Western Cartridge Company

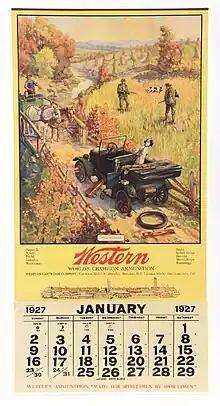
Western calendar, 1927

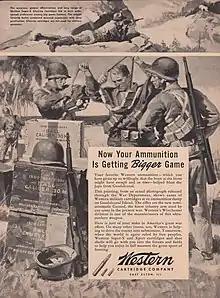
World War II era advertisement explaining ammunition shortages and the company's contribution to the war effort

John Olin, the son of founder Franklin W. Olin, improved shotgun cartridge designs in the 1920s by using harder shot and progressive burning powder. Western produced 3 billion rounds of ammunition in World War II, and the Winchester subsidiary developed the U.S. M1 carbine and produced the carbine and the M1 rifle during the war. Western ranked 35th among United States corporations in the value of wartime production contracts. Cartridges made by Western are stamped WCC. Western Cartridge Company produced the now collectible "Western Xpert" brand of shotgun shells in both 12 and 16 gauge sizes.